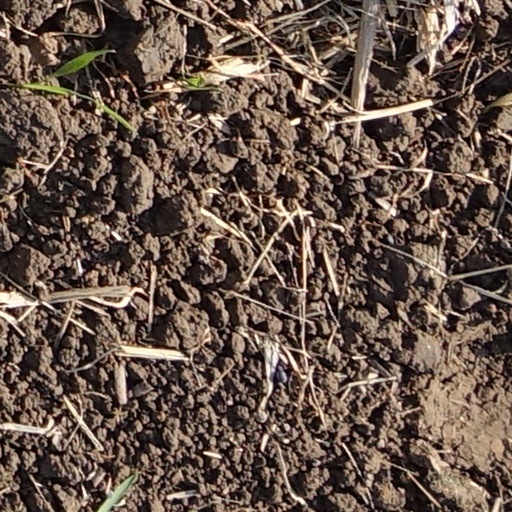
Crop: wheat